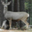
Label: deer